Thomas Anders

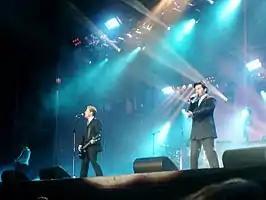
Anders (right) and Dieter Bohlen perform as Modern Talking in 2003.

Bohlen and Anders had both opposed the recording of a proper greatest hits album for years. In late 1997, Bohlen suggested the recording of a new album instead and contacted Anders, who had signed a contract with Ariola for an eventual comeback several years prior. Combining the idea of a greatest hits album and a new release, it was decided to rerecord and remix their previous songs while adding a few new ones. The rerecording switched their style from Euro disco to the 1990s Eurodance, incorporating techno and additional rap vocals by Eric Singleton. In early 1998, the duo officially reunited during popular TV show "Wetten, dass..?" and performed an updated version of "You're My Heart, You're My Soul" It entered the top 5 in number of countries including Germany, Switzerland, Austria, France, while entering the top 10 in many others including Sweden and Finland. In Germany, the single entered the top 10 on 6 April 1998, it peaked at number 2 the following week. After spending 10 weeks within the top 10, it eventually earned a platinum-award for selling over 500,000 units in Germany alone. In France, "You're My Heart, You're My Soul '98" peaked at no. 3 eventually earning a gold-award for selling over 250,000 units. "Brother Louie '98" was released in Germany and in other European territories on 20 July 1998. While, the single entered the top-20 in (Germany) and Austria, it managed to enter the top-10 in Sweden and the top-5 in France. In France, "Brother Louie '98" reached a gold status for selling over 250,000 units. The corresponding album "Back For Good" entered the number one position in Germany on 13 April 1998 and spent total of five weeks at the top, it eventually earned 5 gold-awards in Germany alone for selling over 1,250,000 units. "Back for Good" spent total of 54 weeks on the German album chart. "Back for Good" was also successful outside of Germany, topping the album charts of many other countries including Sweden, Finland, Norway, Switzerland and Austria. "Back for Good" eventually went on to sell over three million copies in Europe alone, and received various certifications in countries such as Spain, Norway, Latvia, Italy, or Belgium.